Autocephaly of the Orthodox Church of Ukraine

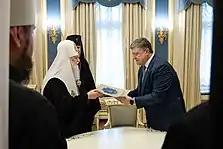
Ukrainian President Petro Poroshenko and Filaret, 16 April 2018

On 17 April, Ukrainian President Poroshenko met in Turkey with the Ecumenical Patriarch and made an appeal, supported by various Ukrainian MPs, for the granting of autocephaly to Ukraine; both parties reached an agreement after a 7-hour long negotiation. The full appeal was later published on the official website of the president of Ukraine. The UOC-KP and the UAOC also sent a similar appeal to the Ecumenical Patriarchate in what Poroshenko described as "a rare united move of the two churches [the UOC-KP and the UAOC]". On 18 April, the draft resolution on the support of Poroshenko's appeal was submitted to the Ukrainian parliament, and on 19 April it was adopted. The text of the appeal of the Ukrainian parliament was longer and contained more arguments in favor of Ukraine's autocephaly compared to Poroshenko's appeal. On 20 April, the official request to issue a Tomos of Autocephaly was delivered to the Ecumenical Patriarchate. On the same day, 20 April, the Holy synod of the Ecumenical Patriarchate "voted to proceed with taking the necessary steps for granting autocephaly to the Orthodox Christians of Ukraine". On 22 April, the Ecumenical Patriarchate issued an official communiqué declaring that the synod had "examined matters pertaining to the ecclesiastical situation in Ukraine, as done in previous synodal sessions, and having received from ecclesiastical and civil authorities [...] a petition that requests the bestowal of autocephaly, decided to closely communicate and coordinate with its sister Orthodox Churches concerning this matter." The same day, President Poroshenko declared on his official Facebook page that "the Ecumenical Patriarchate had commenced the procedures necessary for granting autocephaly to the Ukrainian Orthodox Church." The agreement assigned the property of Ukrainian churches and monasteries to the autocephalous Ukrainian Orthodox Church.